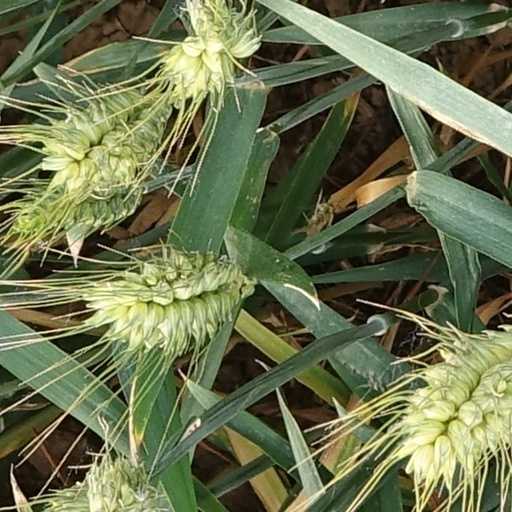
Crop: wheat